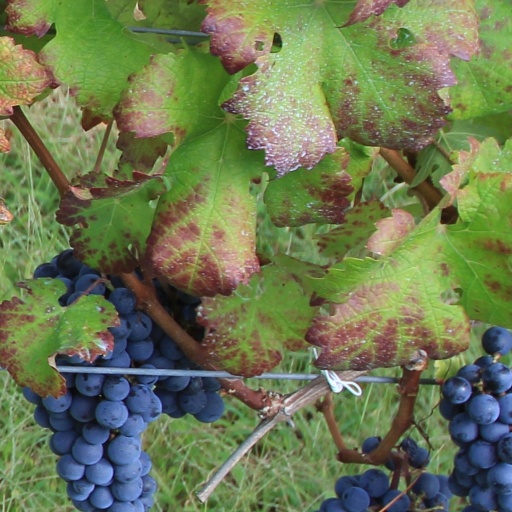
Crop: grape